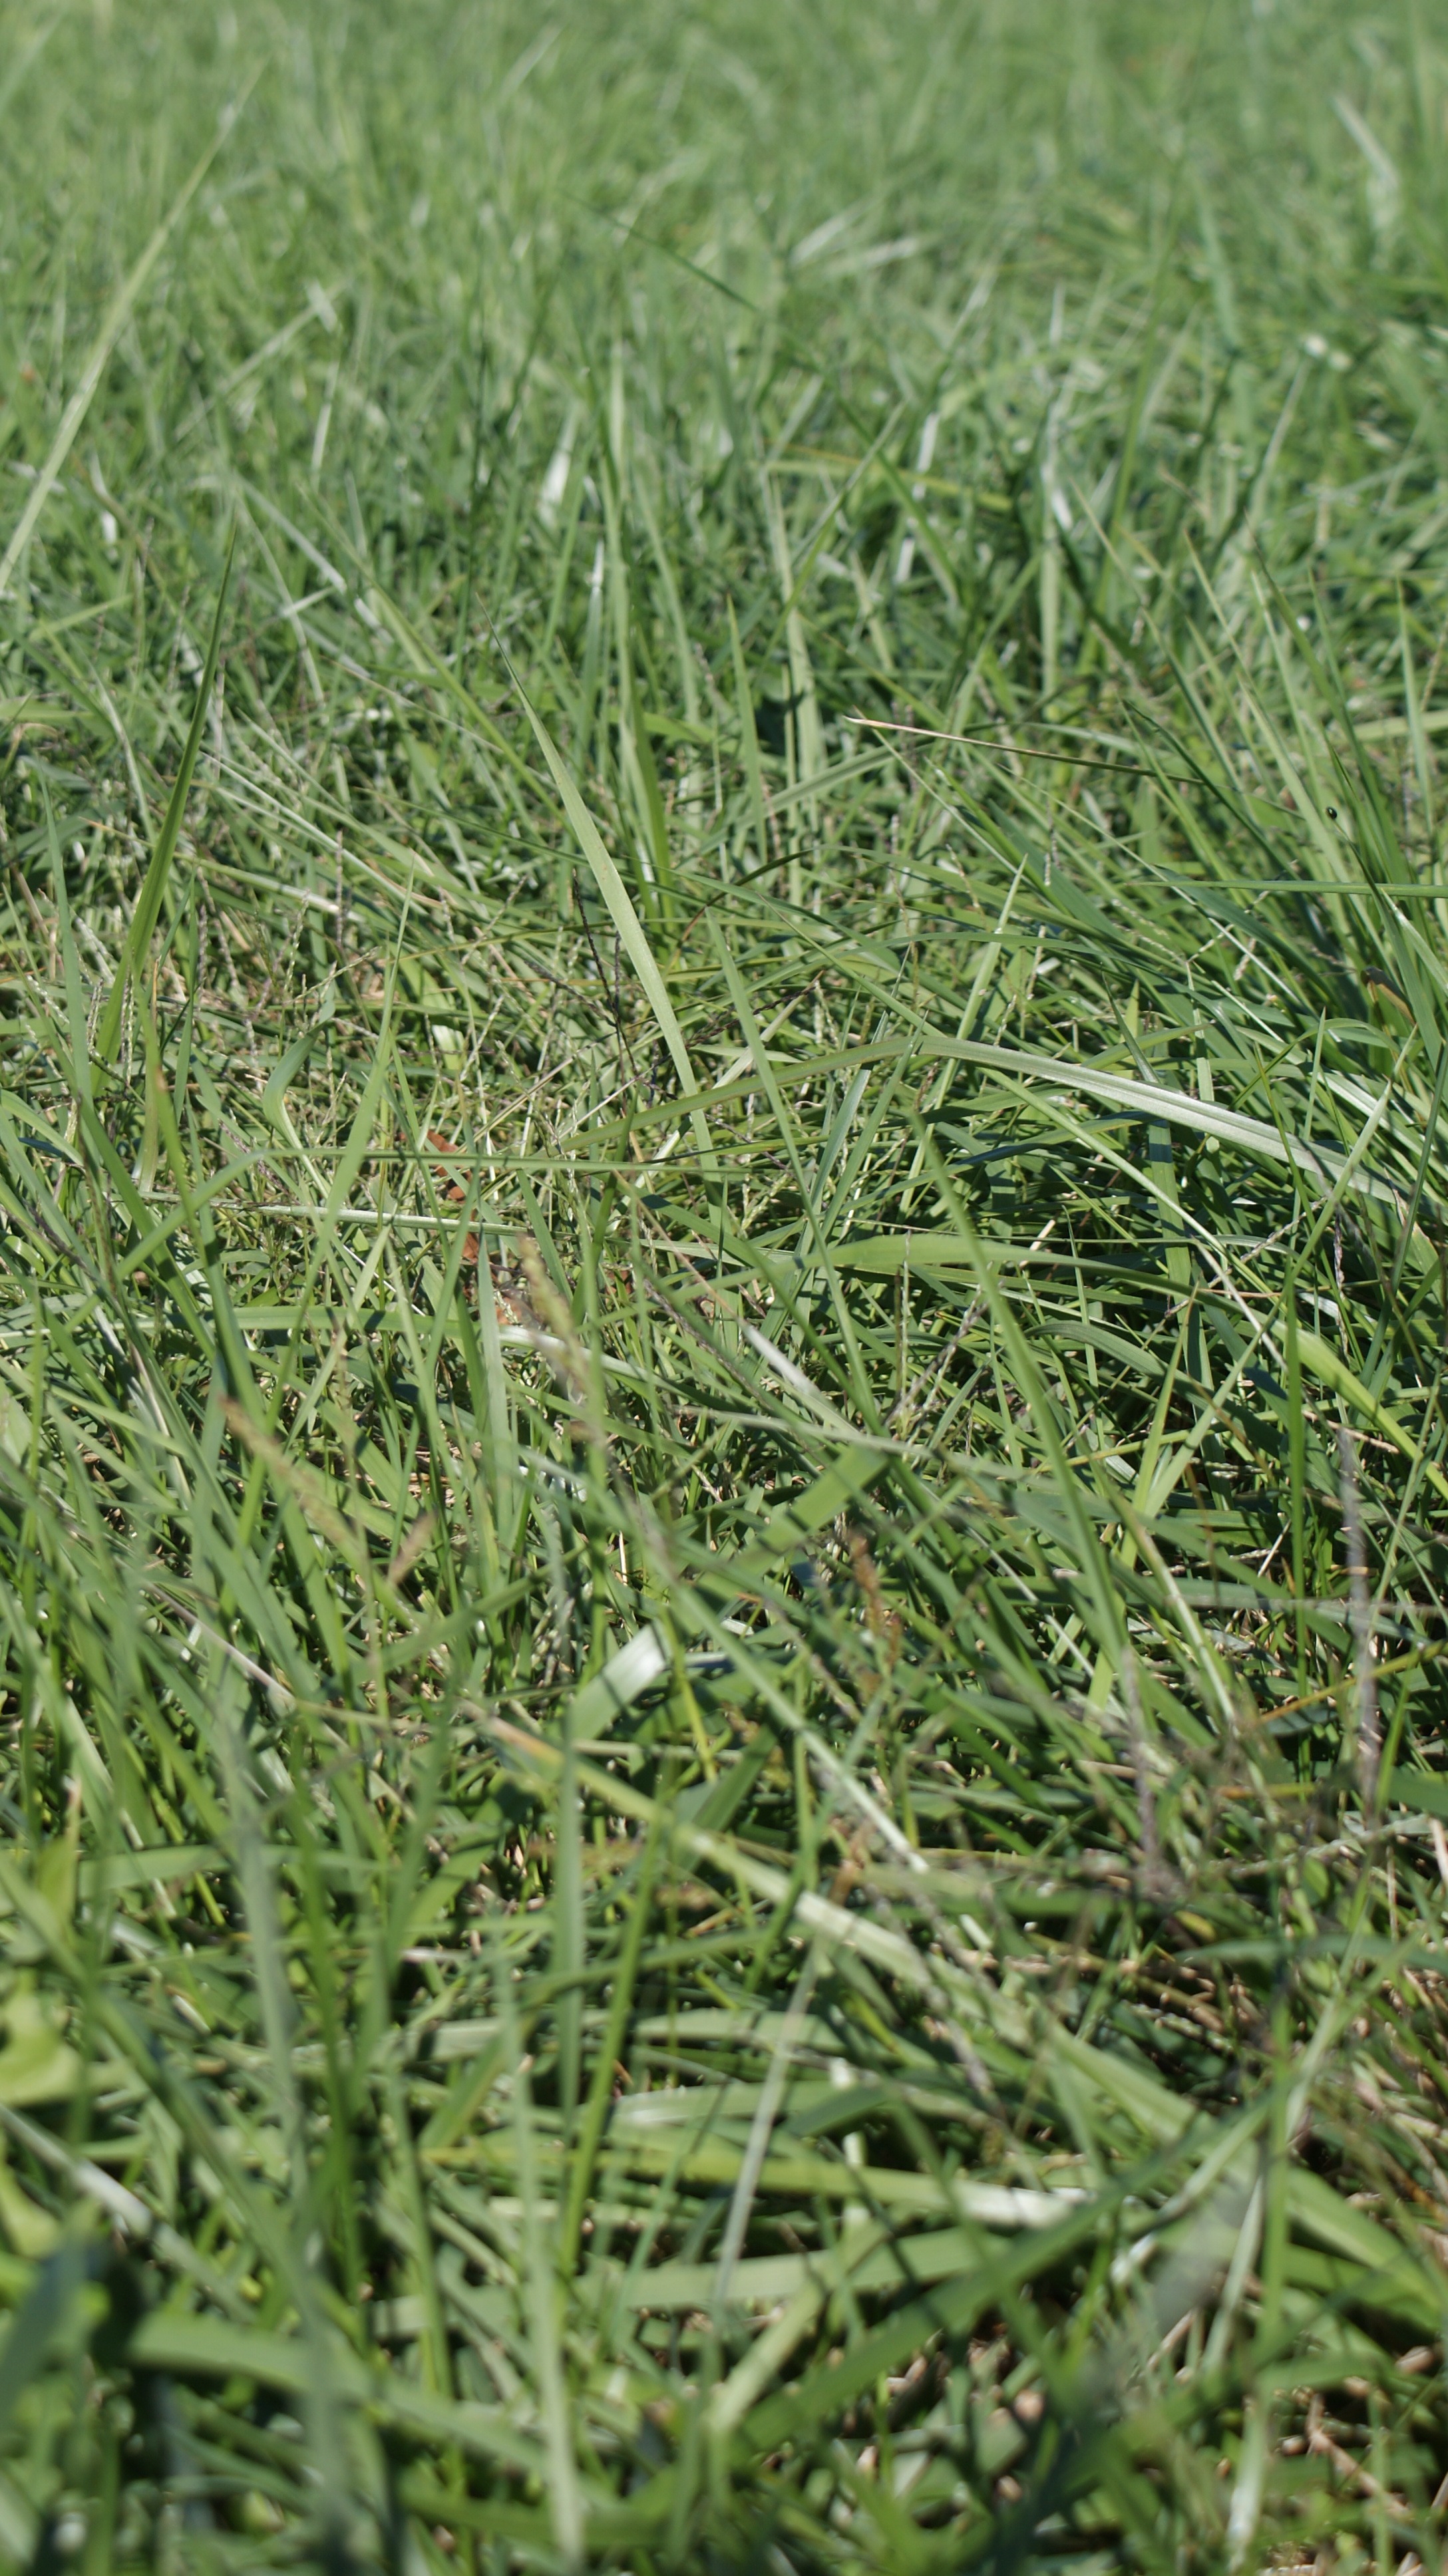
nature, grass, plant, field, farm, lawn, meadow, land, green, crop, natural, ecology, geography, grassland, planet, tilled, organic, midwest, fodder, green grass, earth day, sweet grass, grass family